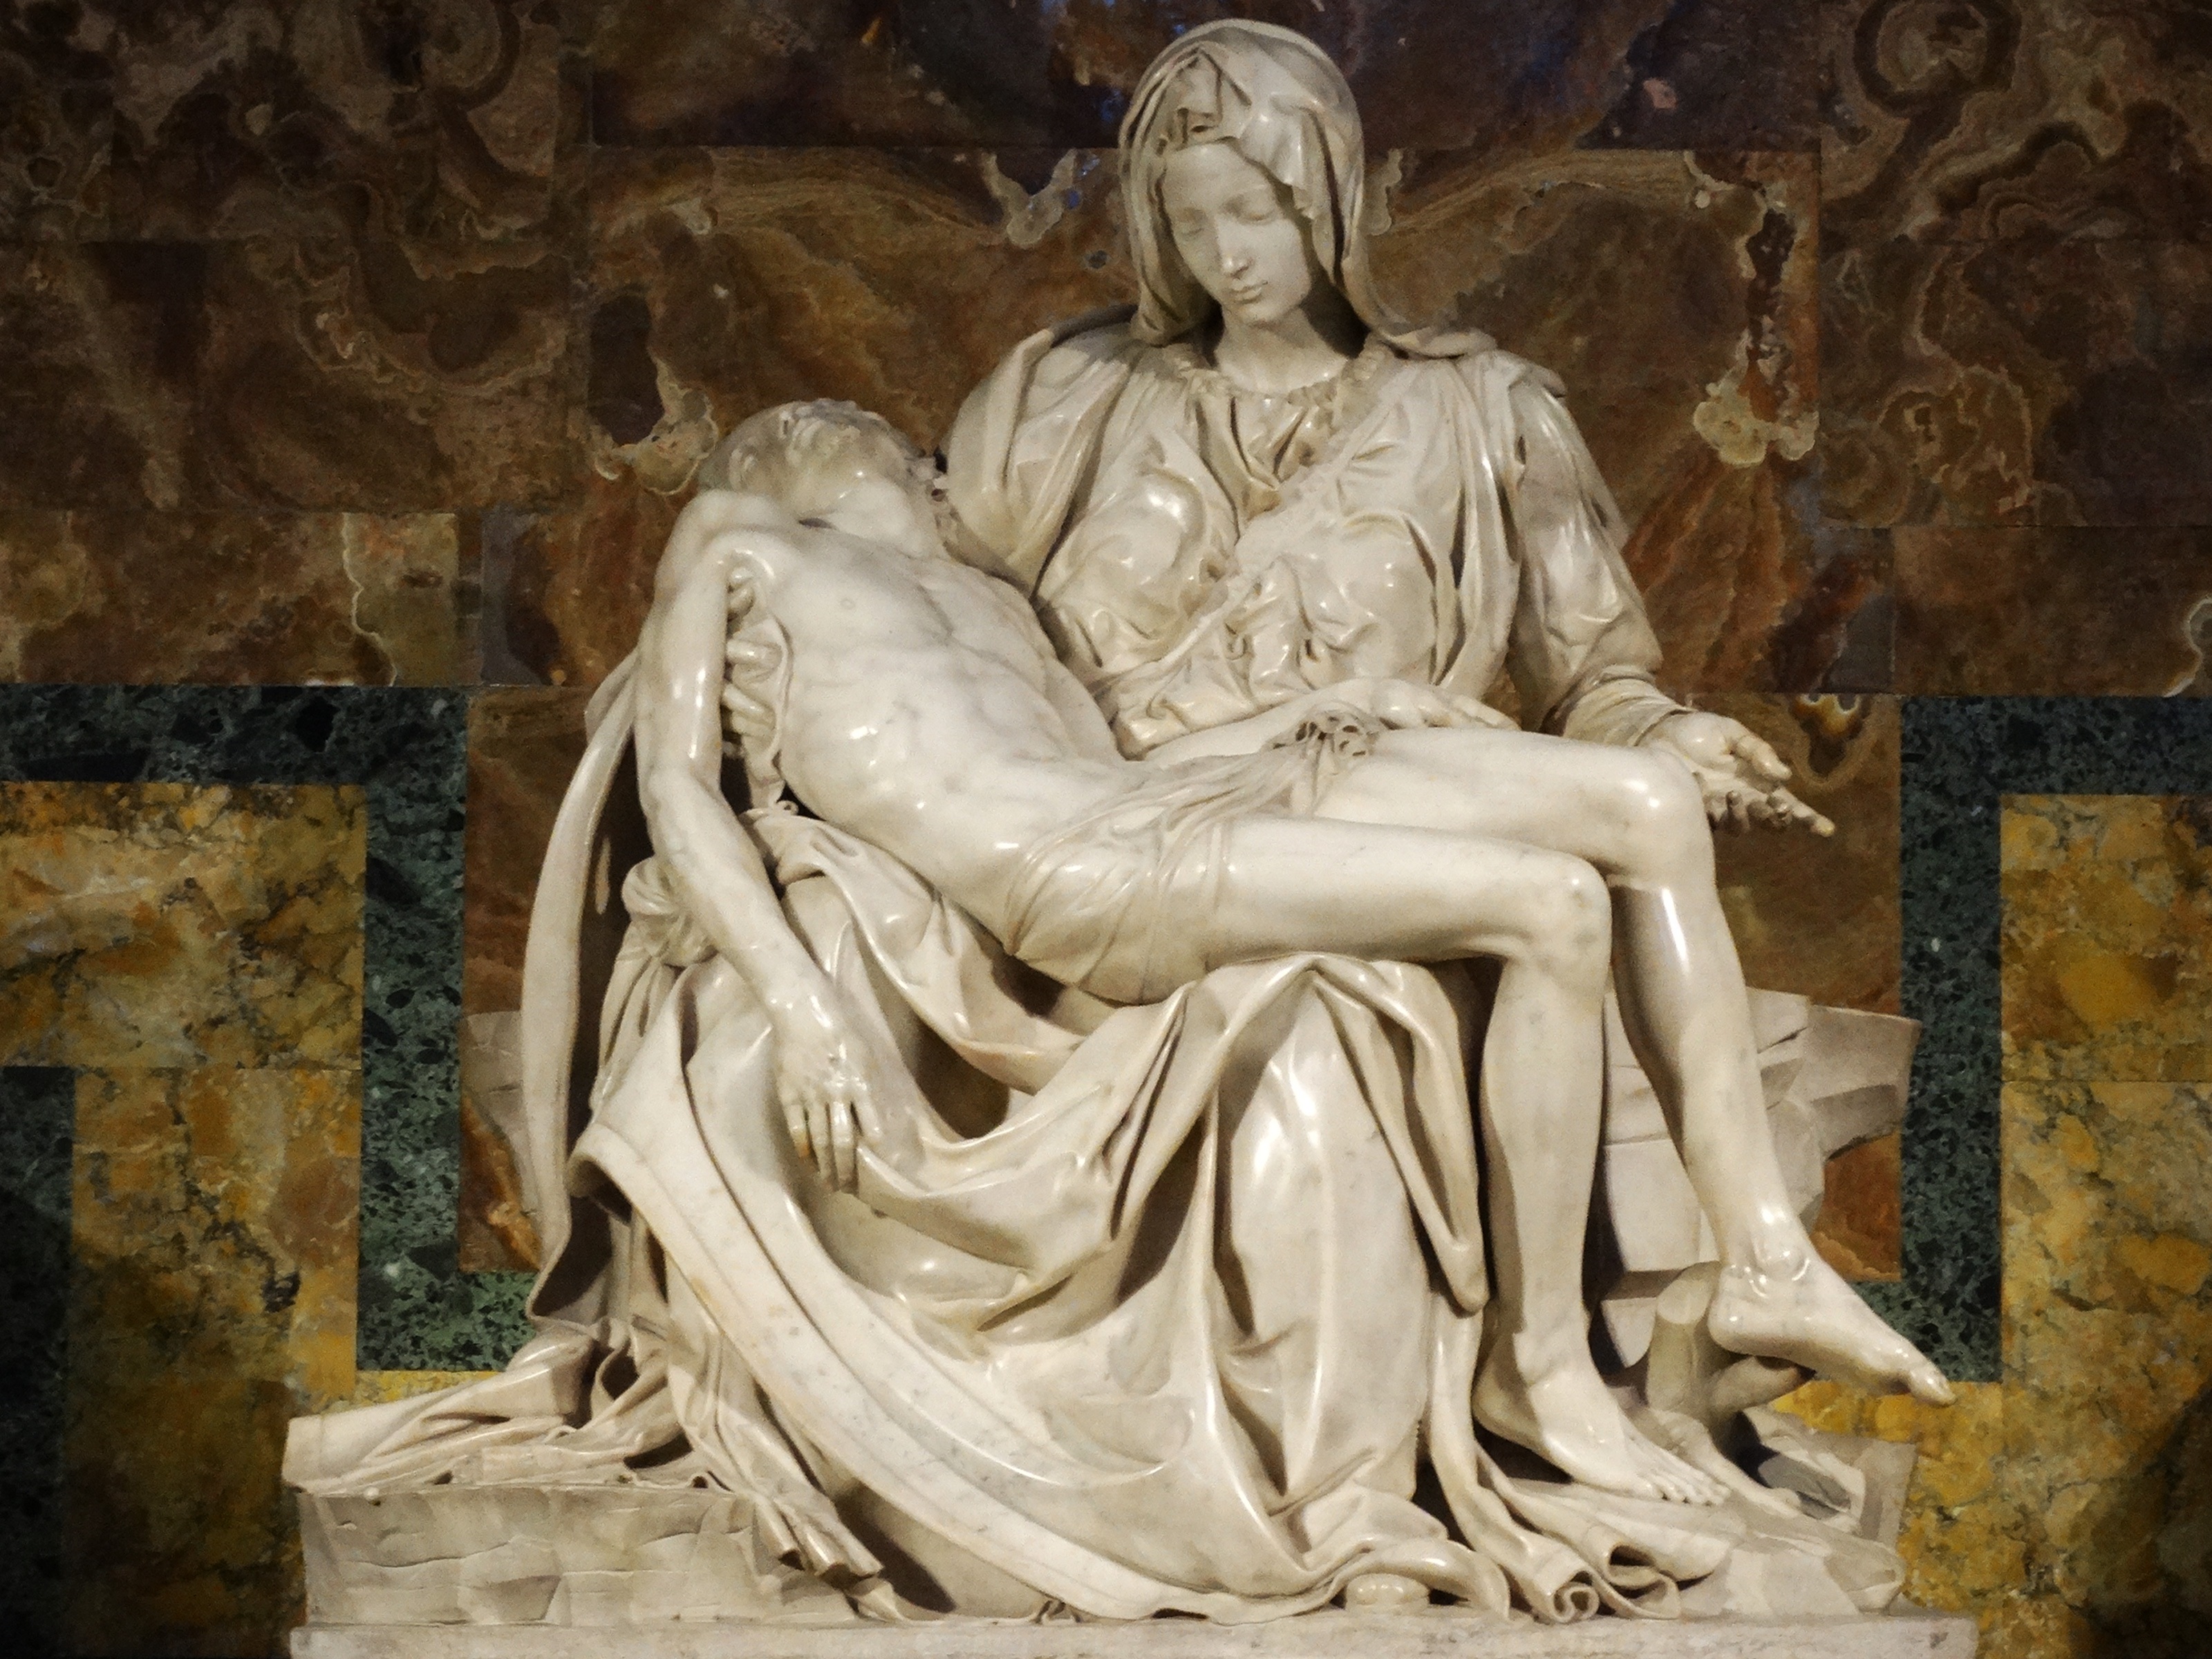
monument, statue, louvre, painting, sculpture, art, temple, easter, carving, relief, resurrection, mythology, jesus christ, work of art, ancient rome, stone carving, ancient history, classical sculpture